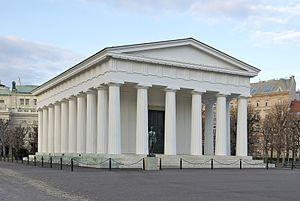
Le ""Temple de Thésée"", réplique par Peter von Nobile (1819-23) du Theseion d'Athènes, Volksgarten, Vienne, Autriche. La statue représente ""la Force et la Beauté de notre jeunesse"".